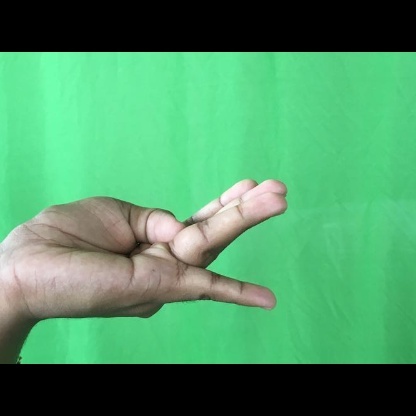
Mudra: Chaturam